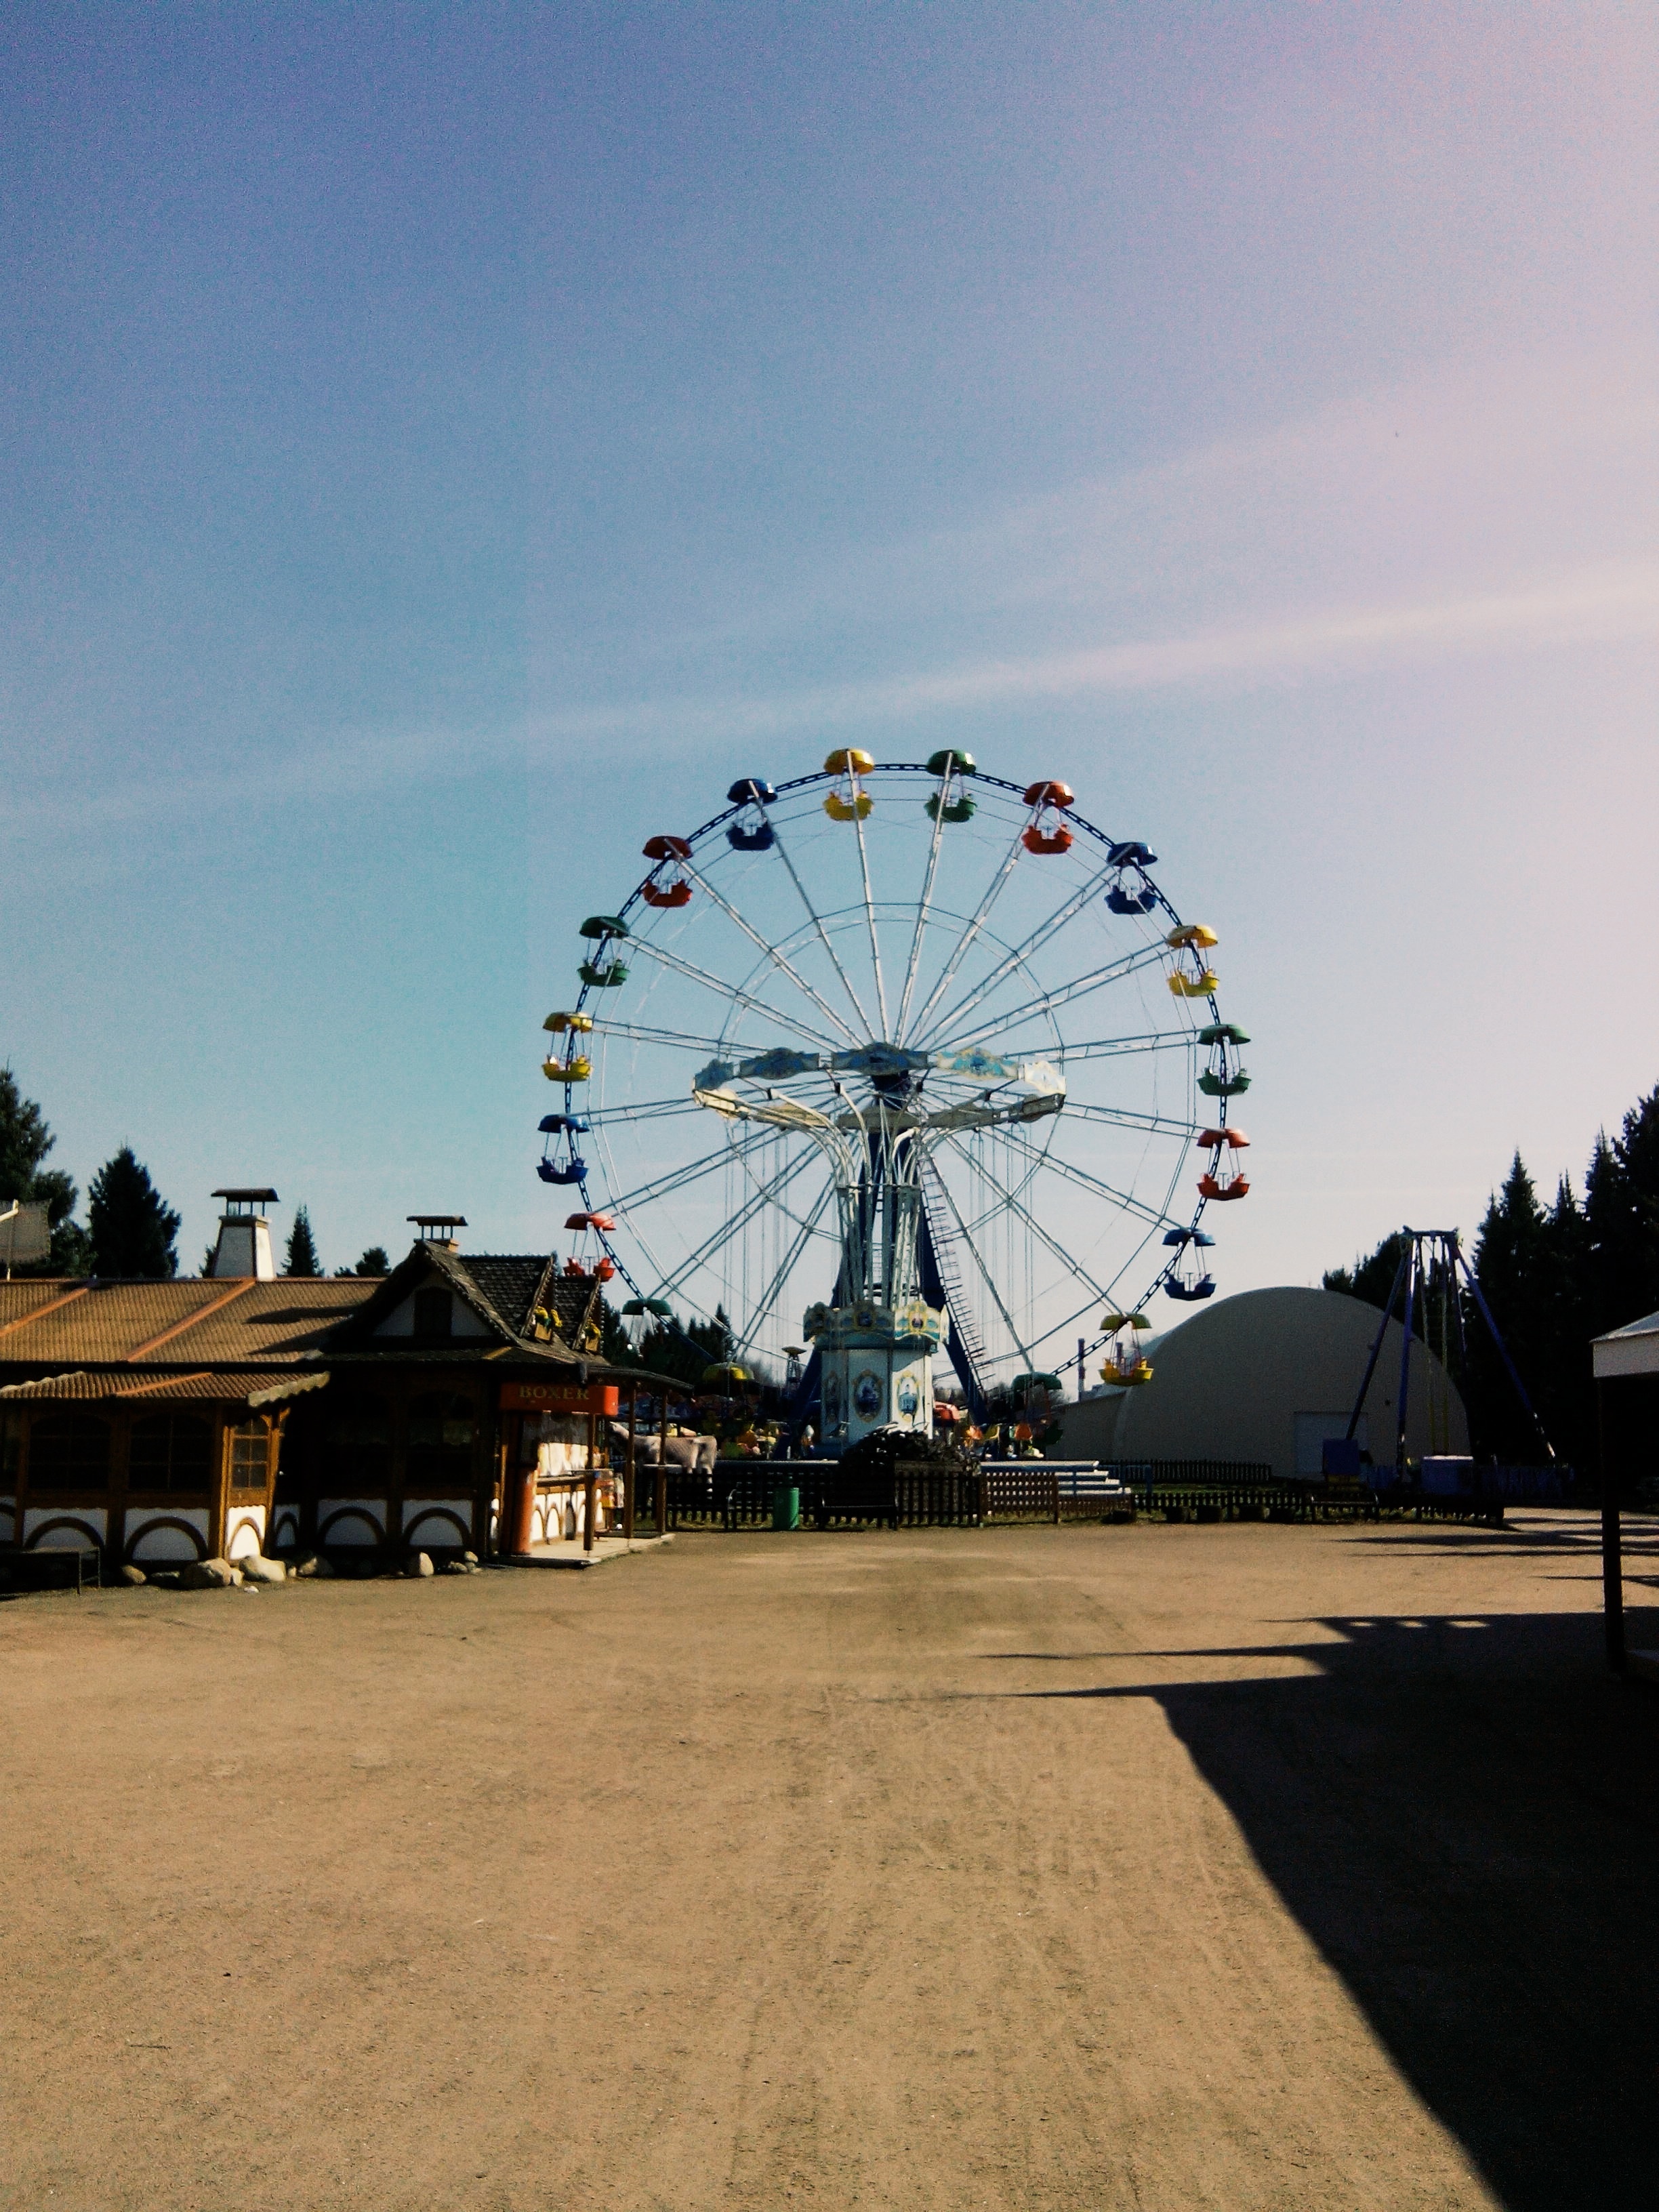
structure, recreation, ferris wheel, tourist attraction, atmosphere of earth, sport venue